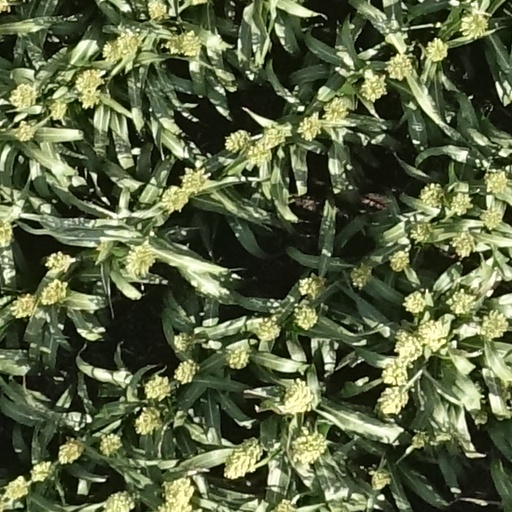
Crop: sorghum